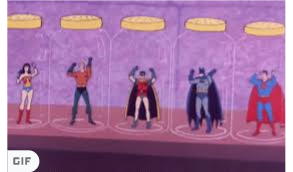
Portrait style: Cartoon Portrait